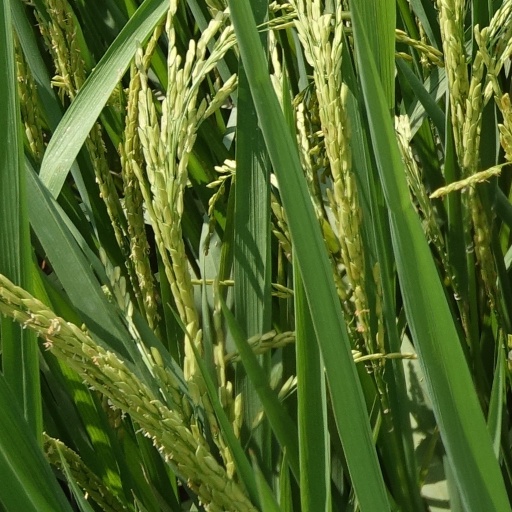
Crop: rice